Kadri Veseli

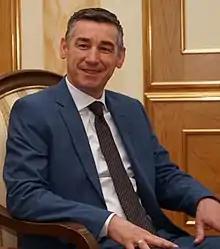
Veseli in May 2017

Kadri Veseli (born 31 May 1967) is a Kosovo Albanian politician, former chairman of the Assembly of Kosovo and the Kosovo Intelligence Service. He is the leader of the Democratic Party of Kosovo. Veseli was one of the founders and leaders of the Kosovo Liberation Army. He also was the chief of the Kosovo Intelligence Service, a post-war state intelligence organisation.